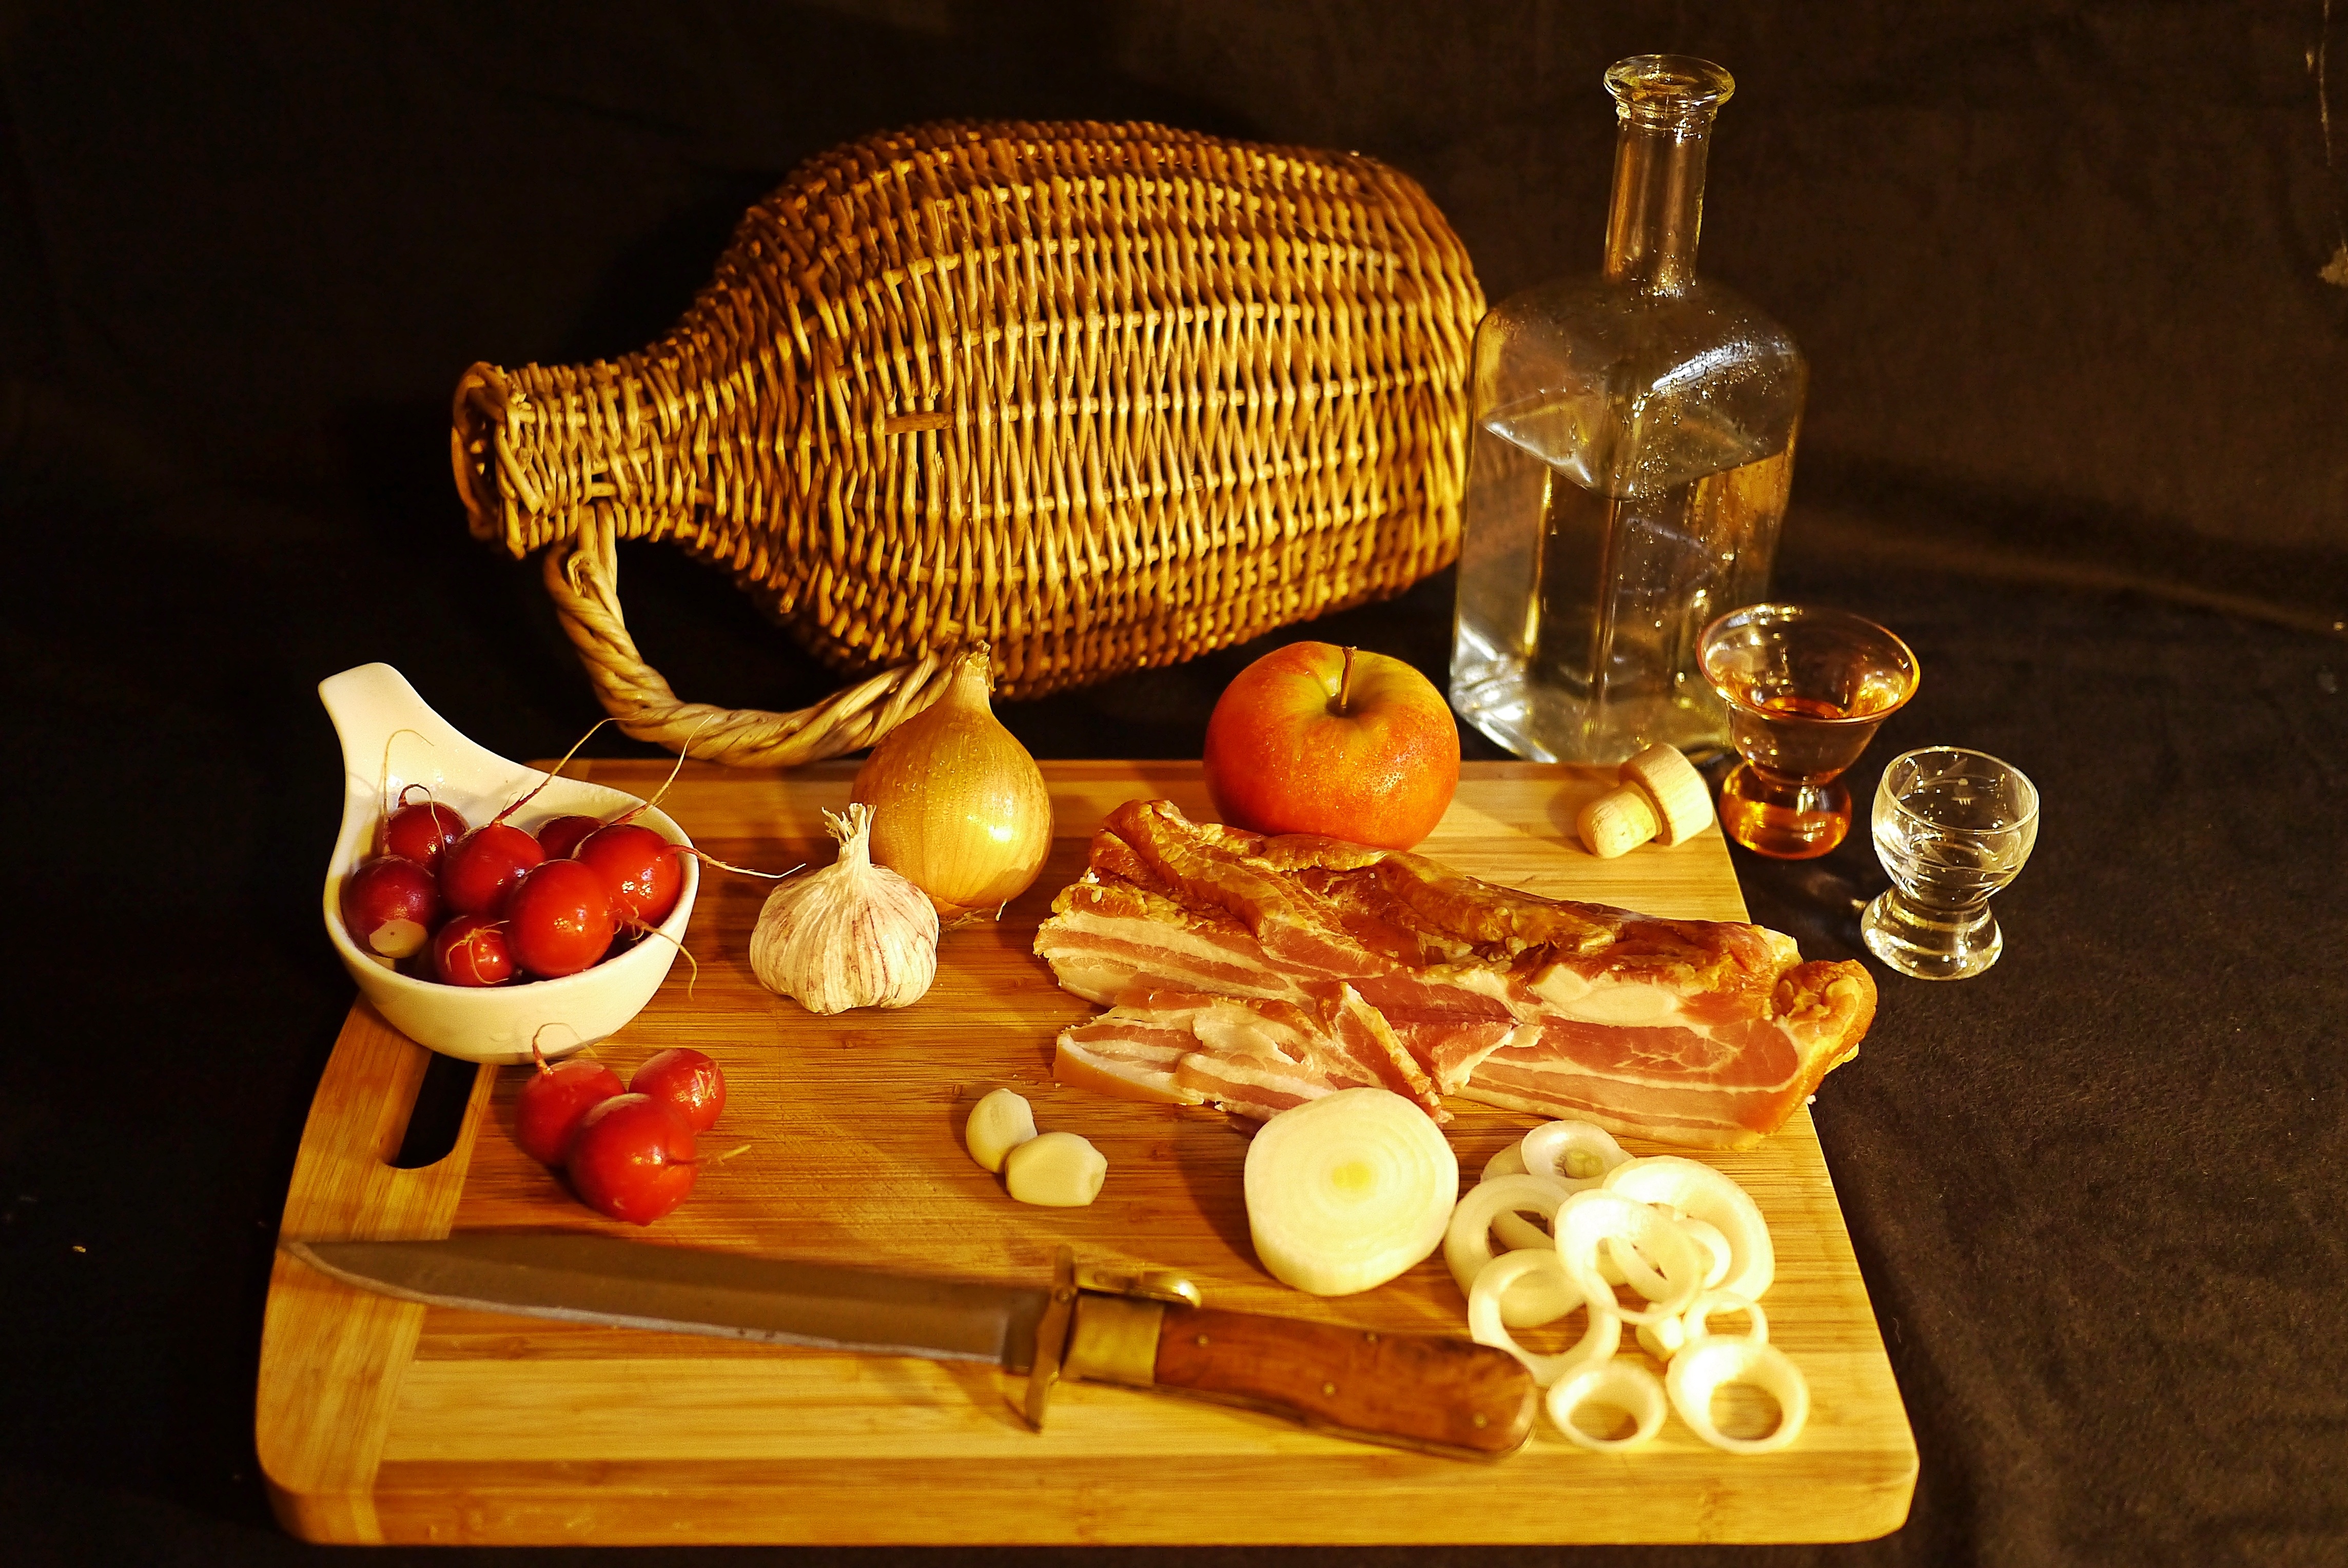
meal, food, produce, kitchen, eat, still life, painting, cook, carving, still life photography